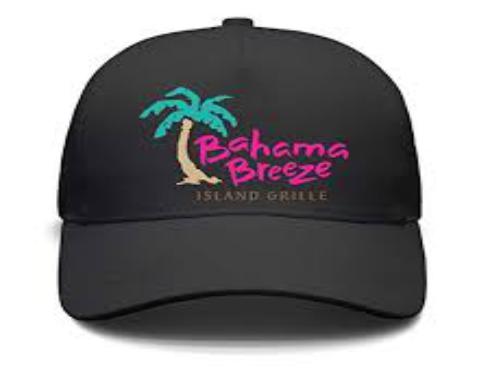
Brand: bahama breeze
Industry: Leisure